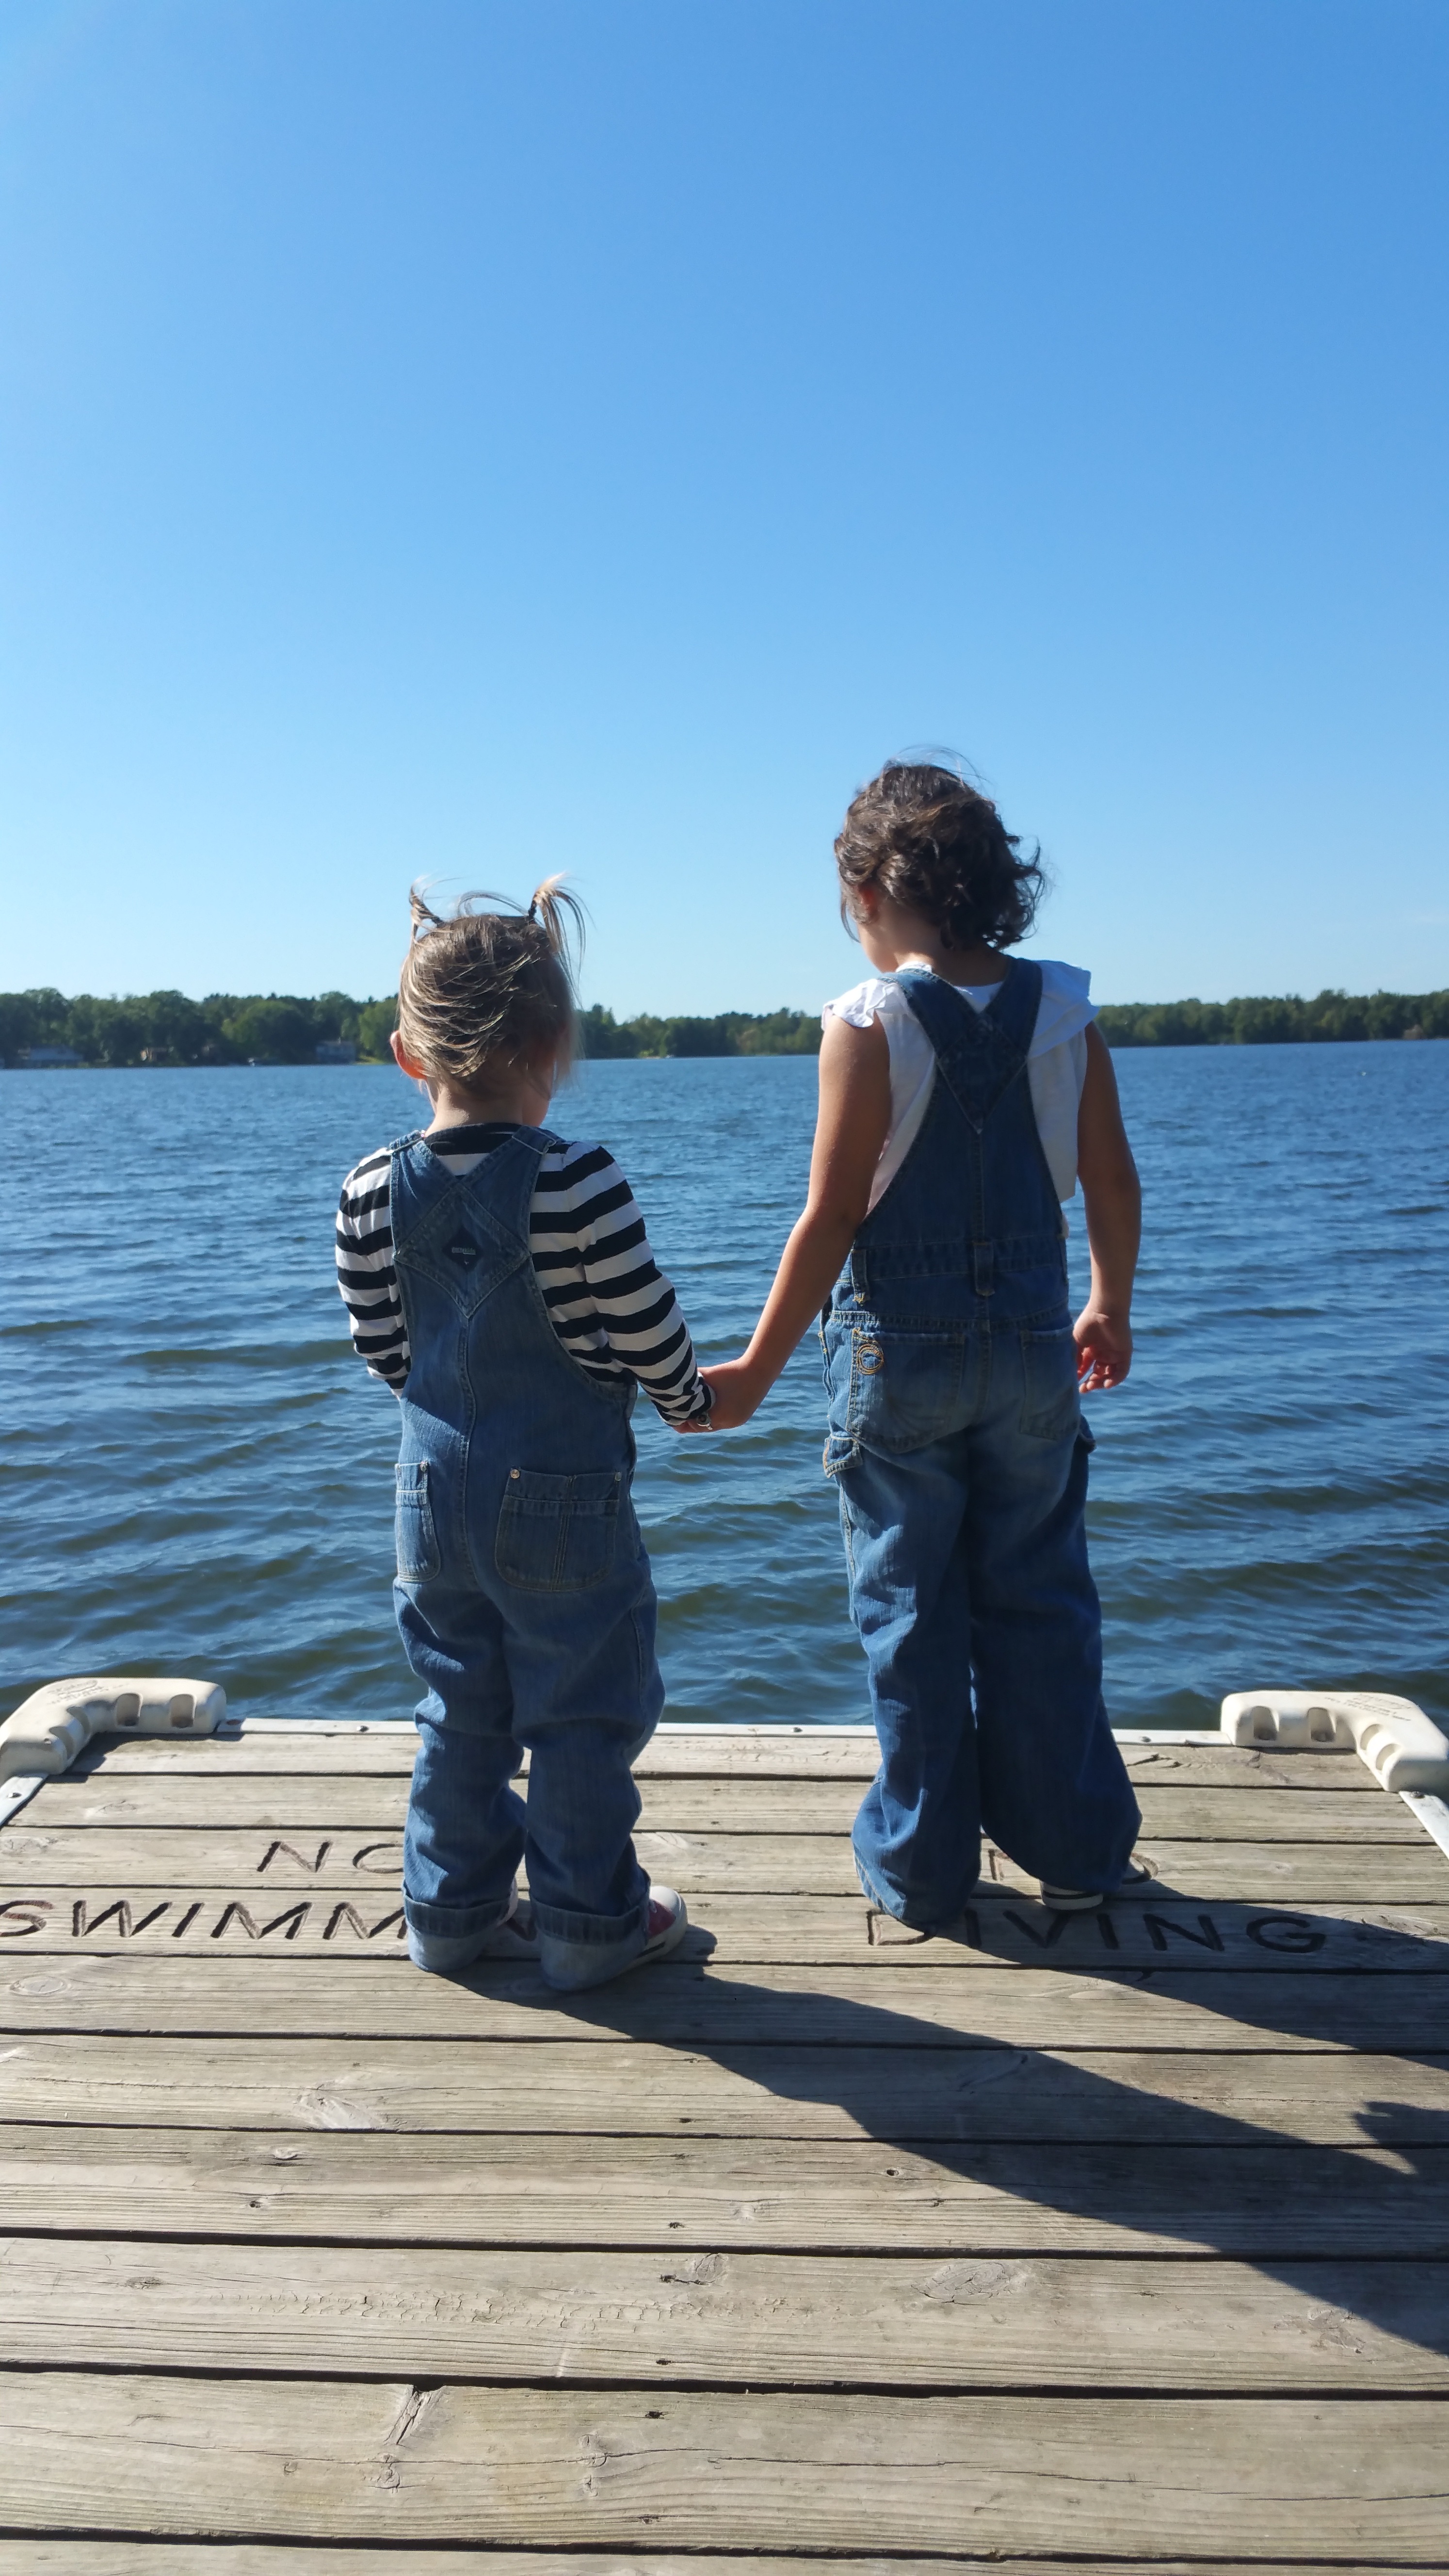
beach, sea, coast, ocean, person, dock, people, lake, wind, cute, summer, vacation, female, love, young, jeans, calm, fashion, blue, lifestyle, denim, reflect, outdoors, girls, happy, style, casual, sisters, minnesota, stylish, overalls, autumn lake